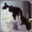
Label: cat